Kosen judo

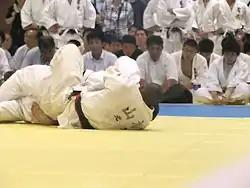
Competitors at the Nanatei league in 2010.

Unlike mainstream Kodokan competition rules, kosen rules allow , enabling competitors to transition to ne-waza by dragging their opponent down without using a recognised nage-waza technique (analogous to pulling guard). It is also allowed to remain on the ground as much time as it is necessary, regardless of the contenders' activity. The judoka can grab his opponent as he wants, including at the legs and trousers, and there is no restriction on defensive posture. Techniques like neck cranks and leglocks were legal (excluding ashi garami, which was still a forbidden technique or kinshi-waza), though only until 1925. Finally, winning can only be accomplished by ippon, being the only alternative a "hikiwake" or technical draw at the referee's discretion.